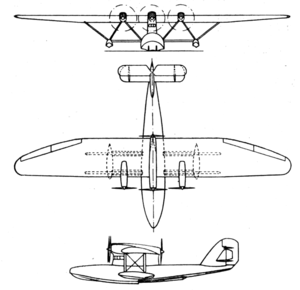
Le Blériot 5190 était un grand hydravion à coque transatlantique de transport postal, construit dans les années 1930 en France par Blériot sur commande du gouvernement français pour convoyer le courrier entre la France et l’Amérique du Sud.